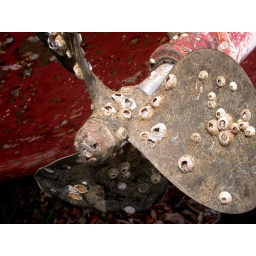
this boat was parker on the sidewalk, apparently lifted right out of the water by hurricane katrina